Keith Carter (photographer)

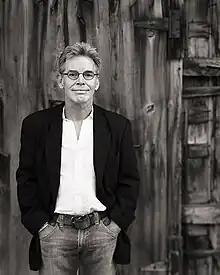
Keith Carter

Keith Carter (June 3, 1948, Madison, Wisconsin) is an American photographer, educator, and artist noted for his dreamlike photos of people, animals and objects.